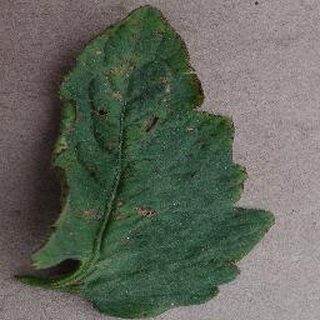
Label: tomato_bacterial_spot